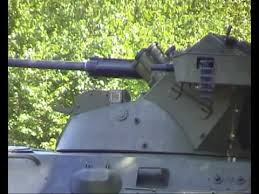
Label: BRDM